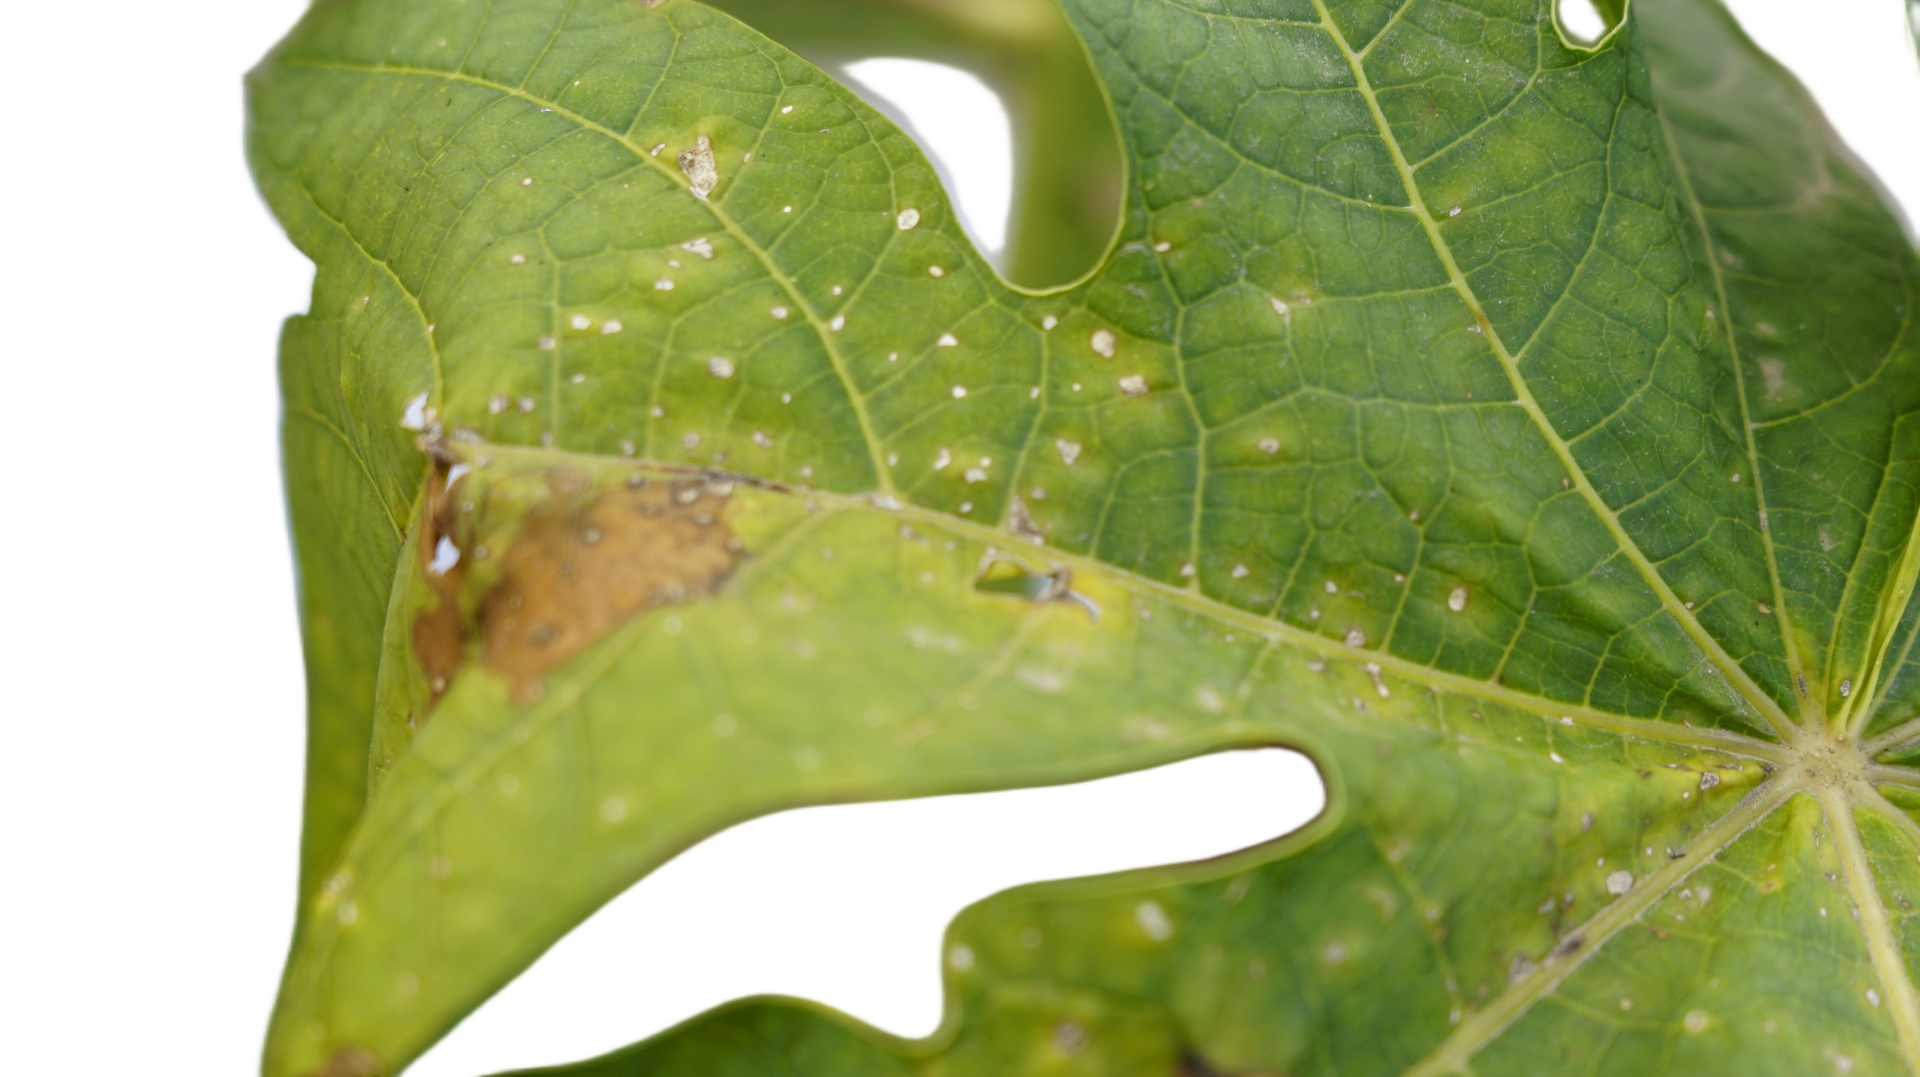
Crop: Papaya
Label: Bacterial_Blight